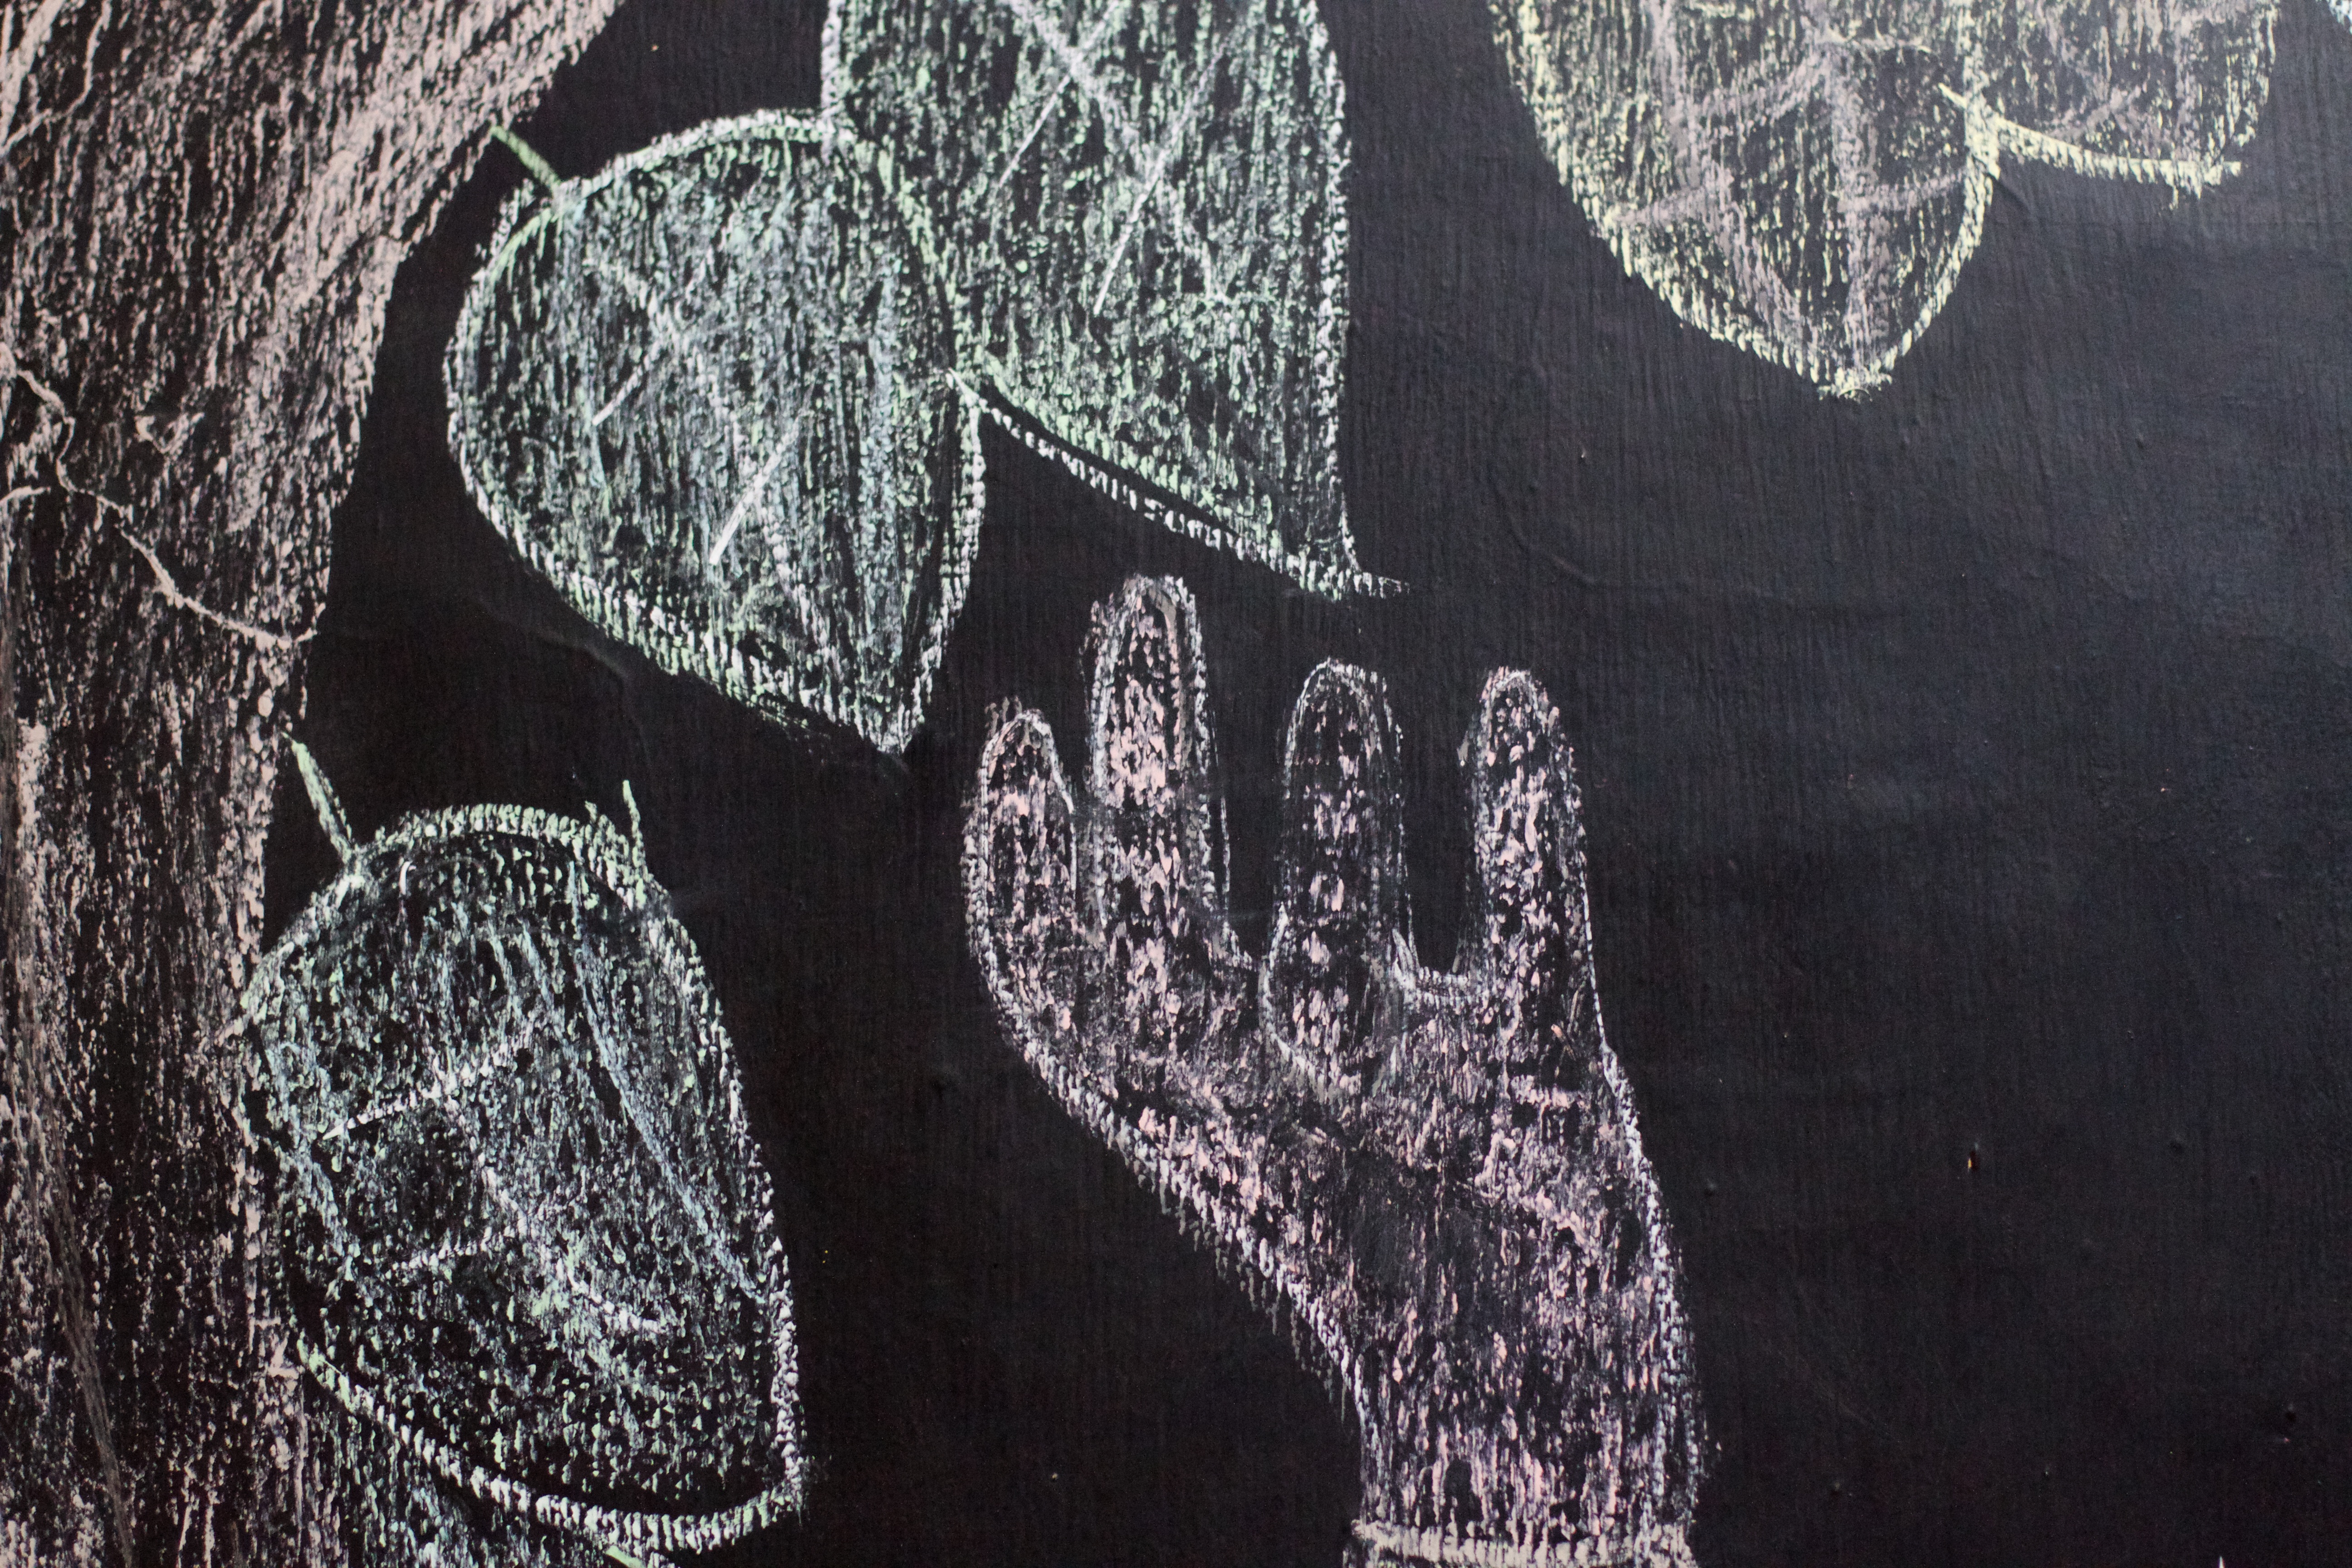
texture, pattern, black, material, art, drawing, design